USS Meyerkord

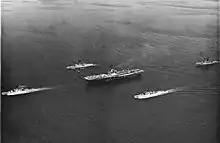
"Meyerkord" with ASW Group 3 in the Sunda Straits, 1971.

On 11 March 1971, "Meyerkord" departed Long Beach, California on her first Western Pacific (WESTPAC) deployment, as part of Anti-Submarine Warfare Group Three. Upon her entry into the Southeast Asia combat zone on 3 April 1971, "Meyerkord" became the first ship named after an American serviceman killed in the Vietnam War to return to act in a supporting role. She participated in an ASW exercise in the Indian Ocean with the ASW group. "Meyerkord" returned to Long Beach in July 1971.